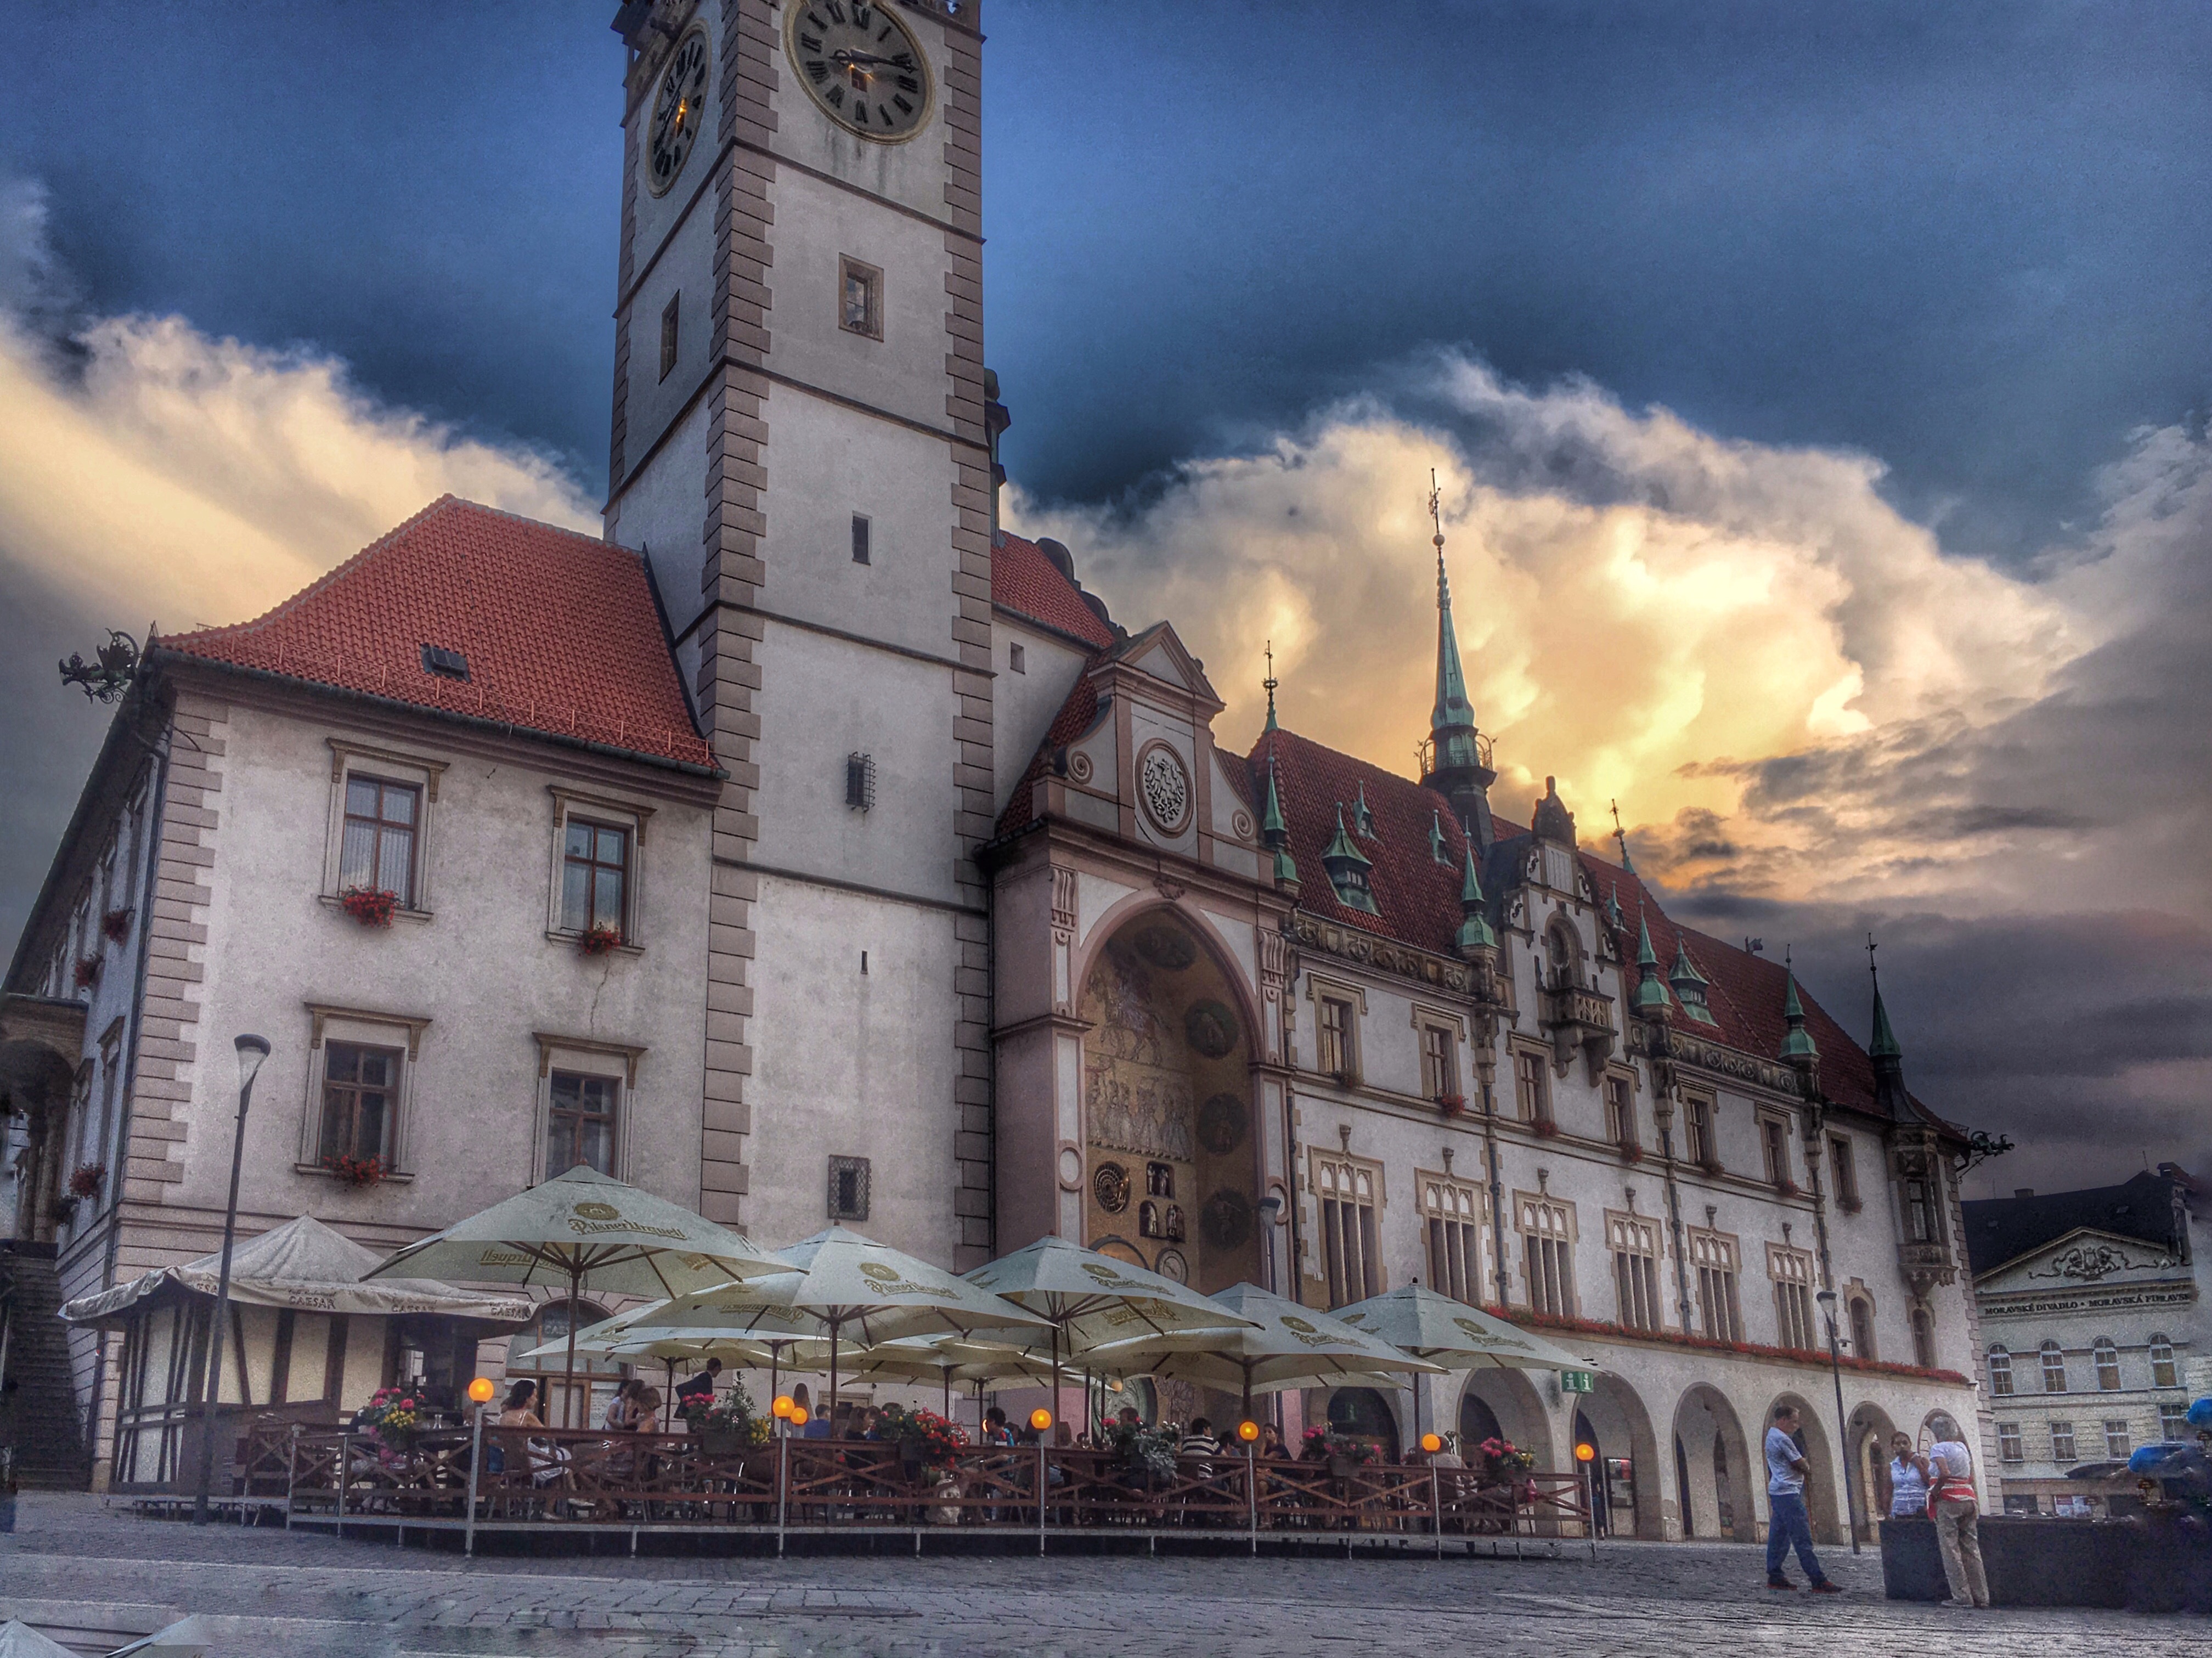
town, city, cityscape, evening, vehicle, tower, landmark, facade, tourism, waterway, old town, hdr, holidays, czech republic, monuments, the market, the old town, olomouc, the town hall, urban area